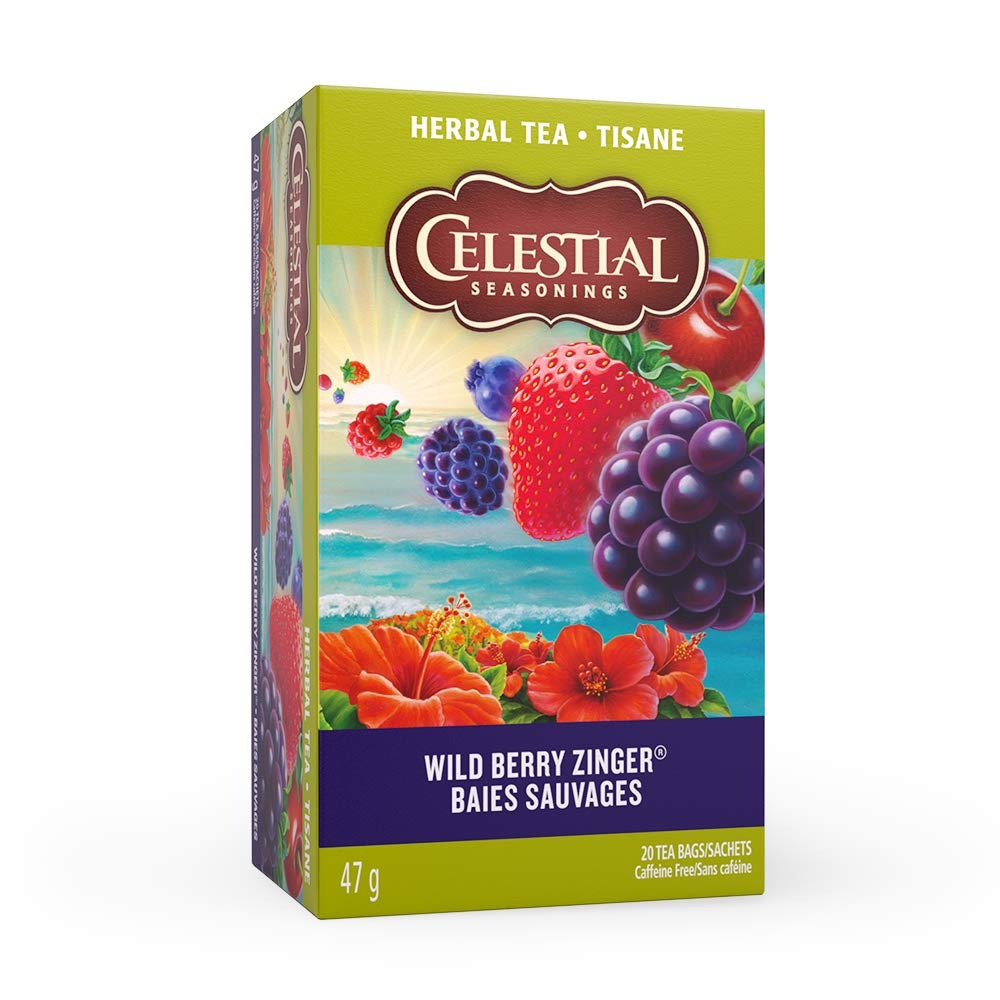
Item Name: Celestial Seasonings Herb Tea Wild Berry Zinger, 20-count (Pack of 6)
Bullet Point: A medley of berry flavors with sweet-tart hibiscus. This product contains all-natural herbs, and no artificial colorings or flavorings.
Value: 120.0
Unit: Count

Price: 6.9